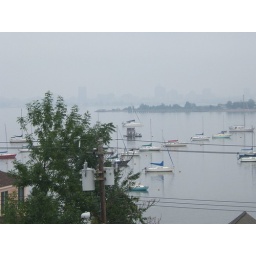
house floating by my kitchen